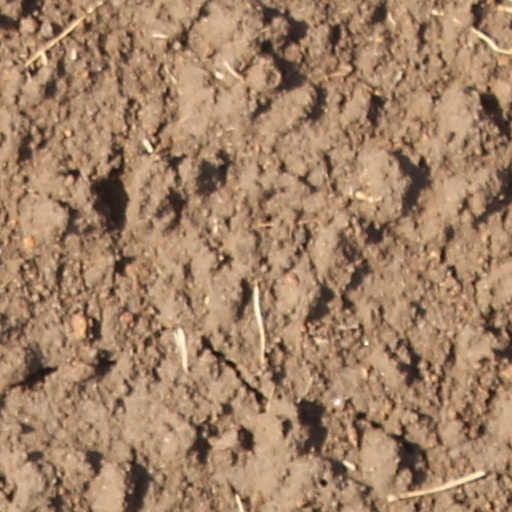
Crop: wheat